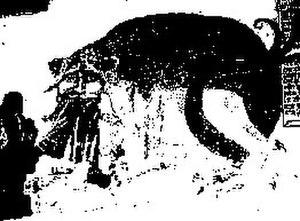
Bigorne, bichromie, fresque du Chateau de Villeneuve Lembron
Bigorne et Chicheface sont des animaux fantastiques du folklore en Anjou, en Normandie, mais aussi en Auvergne.